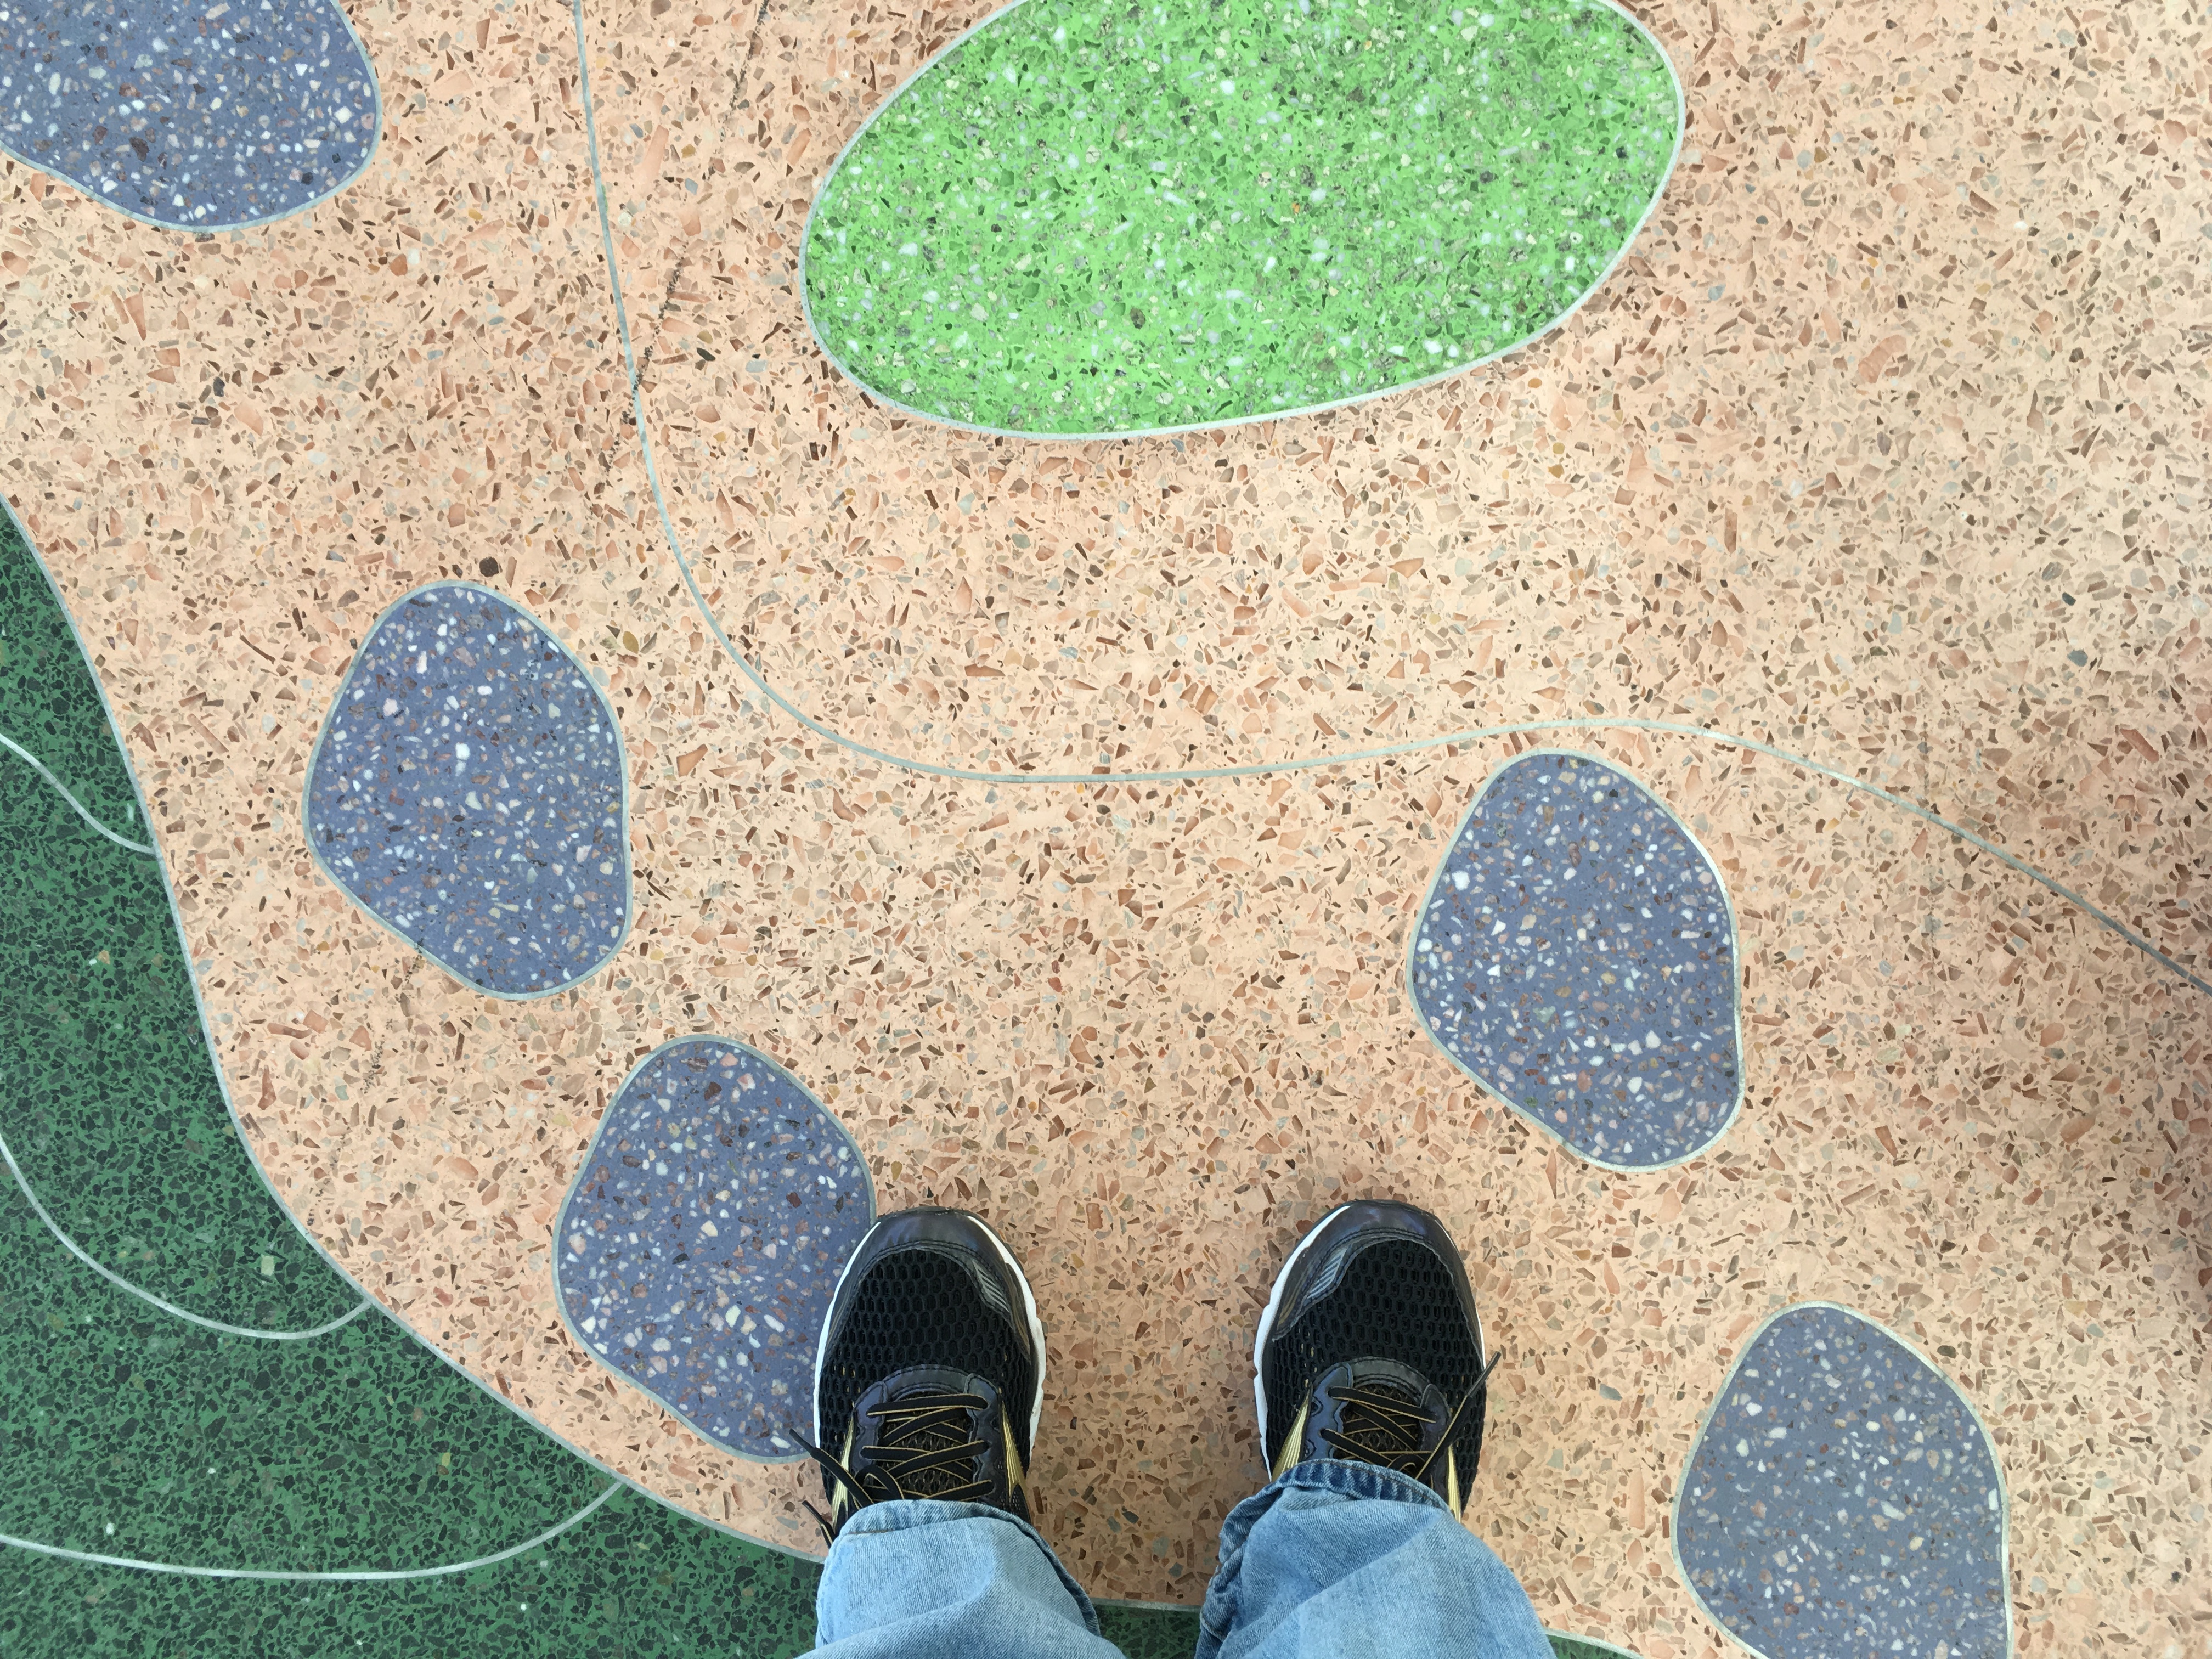
sand, wall, green, color, soil, blue, circle, art, flooring, road surface